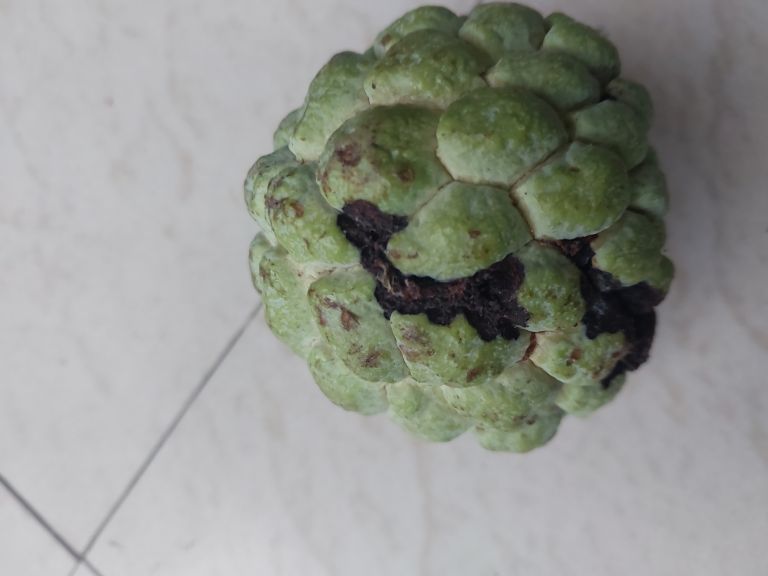
Disease label: Diplodia Rot